Varan (camouflage)

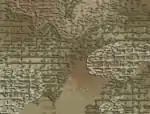
Varan

The Varan (Ukrainian: "Варан", lit. "Monitor lizard"), also sometimes referred to as "Toad", is a camouflage pattern that has been in use by the Armed Forces of Ukraine since 2015.